George Coldham

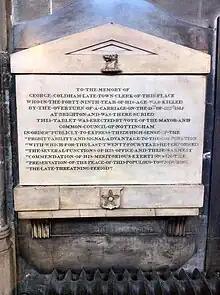
Memorial in St Mary's Church, Nottingham

George Coldham (16 April 1766 - 18 September 1815) was Town Clerk to the Corporation of Nottingham from 1791 to 1815.